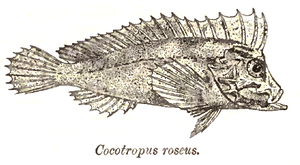
Les Aploactinidae forment une famille de poissons téléostéens de l'ordre des Scorpaeniformes.